History of Kraków

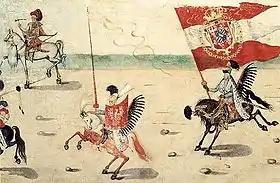
Polish Hussars during entry into Kraków in 1605

The Renaissance, whose influence originated in Italy, arrived in Kraków in the late 15th century, along with numerous Italian artists including Francesco Fiorentino, Bartolommeo Berrecci, Santi Gucci, Mateo Gucci, Bernardo Morando, and Giovanni Baptista di Quadro. The period, which elevated the intellectual pursuits, produced many outstanding artists and scientists such as Nicolaus Copernicus who studied at the local Academy. In 1468 the Italian humanist Filip Callimachus came to Kraków, where he worked as the teacher of the children of Casimir IV Jagiellon. In 1488 the imperial Poet Laureate and humanist Conrad Celtes founded the "Sodalitas Litterarum Vistulana" ("Literary Society on the Vistula"), a learned society based on the Roman Academies. In 1489, sculptor Veit Stoss (Wit Stwosz) of Nuremberg finished his work on the high altar of St. Mary's Church. He later made a marble sarcophagus for his benefactor Casimir IV Jagiellon. By 1500, Johann Haller had established a printing press in the city. Many works of the Renaissance movement were printed there during that time.